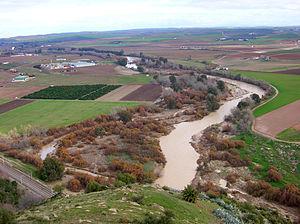
Le Guadalquivir est un fleuve espagnol qui se jette dans l'océan Atlantique à l'ouest du détroit de Gibraltar. Il doit son nom actuel à l'appellation arabe al-wādi al-kabīr, qui signifie la grande vallée. Du temps de la civilisation de Tartessos, il était également appelé Tartessos. À l'époque romaine, il était connu sous le nom de Baetis, ou Betis.